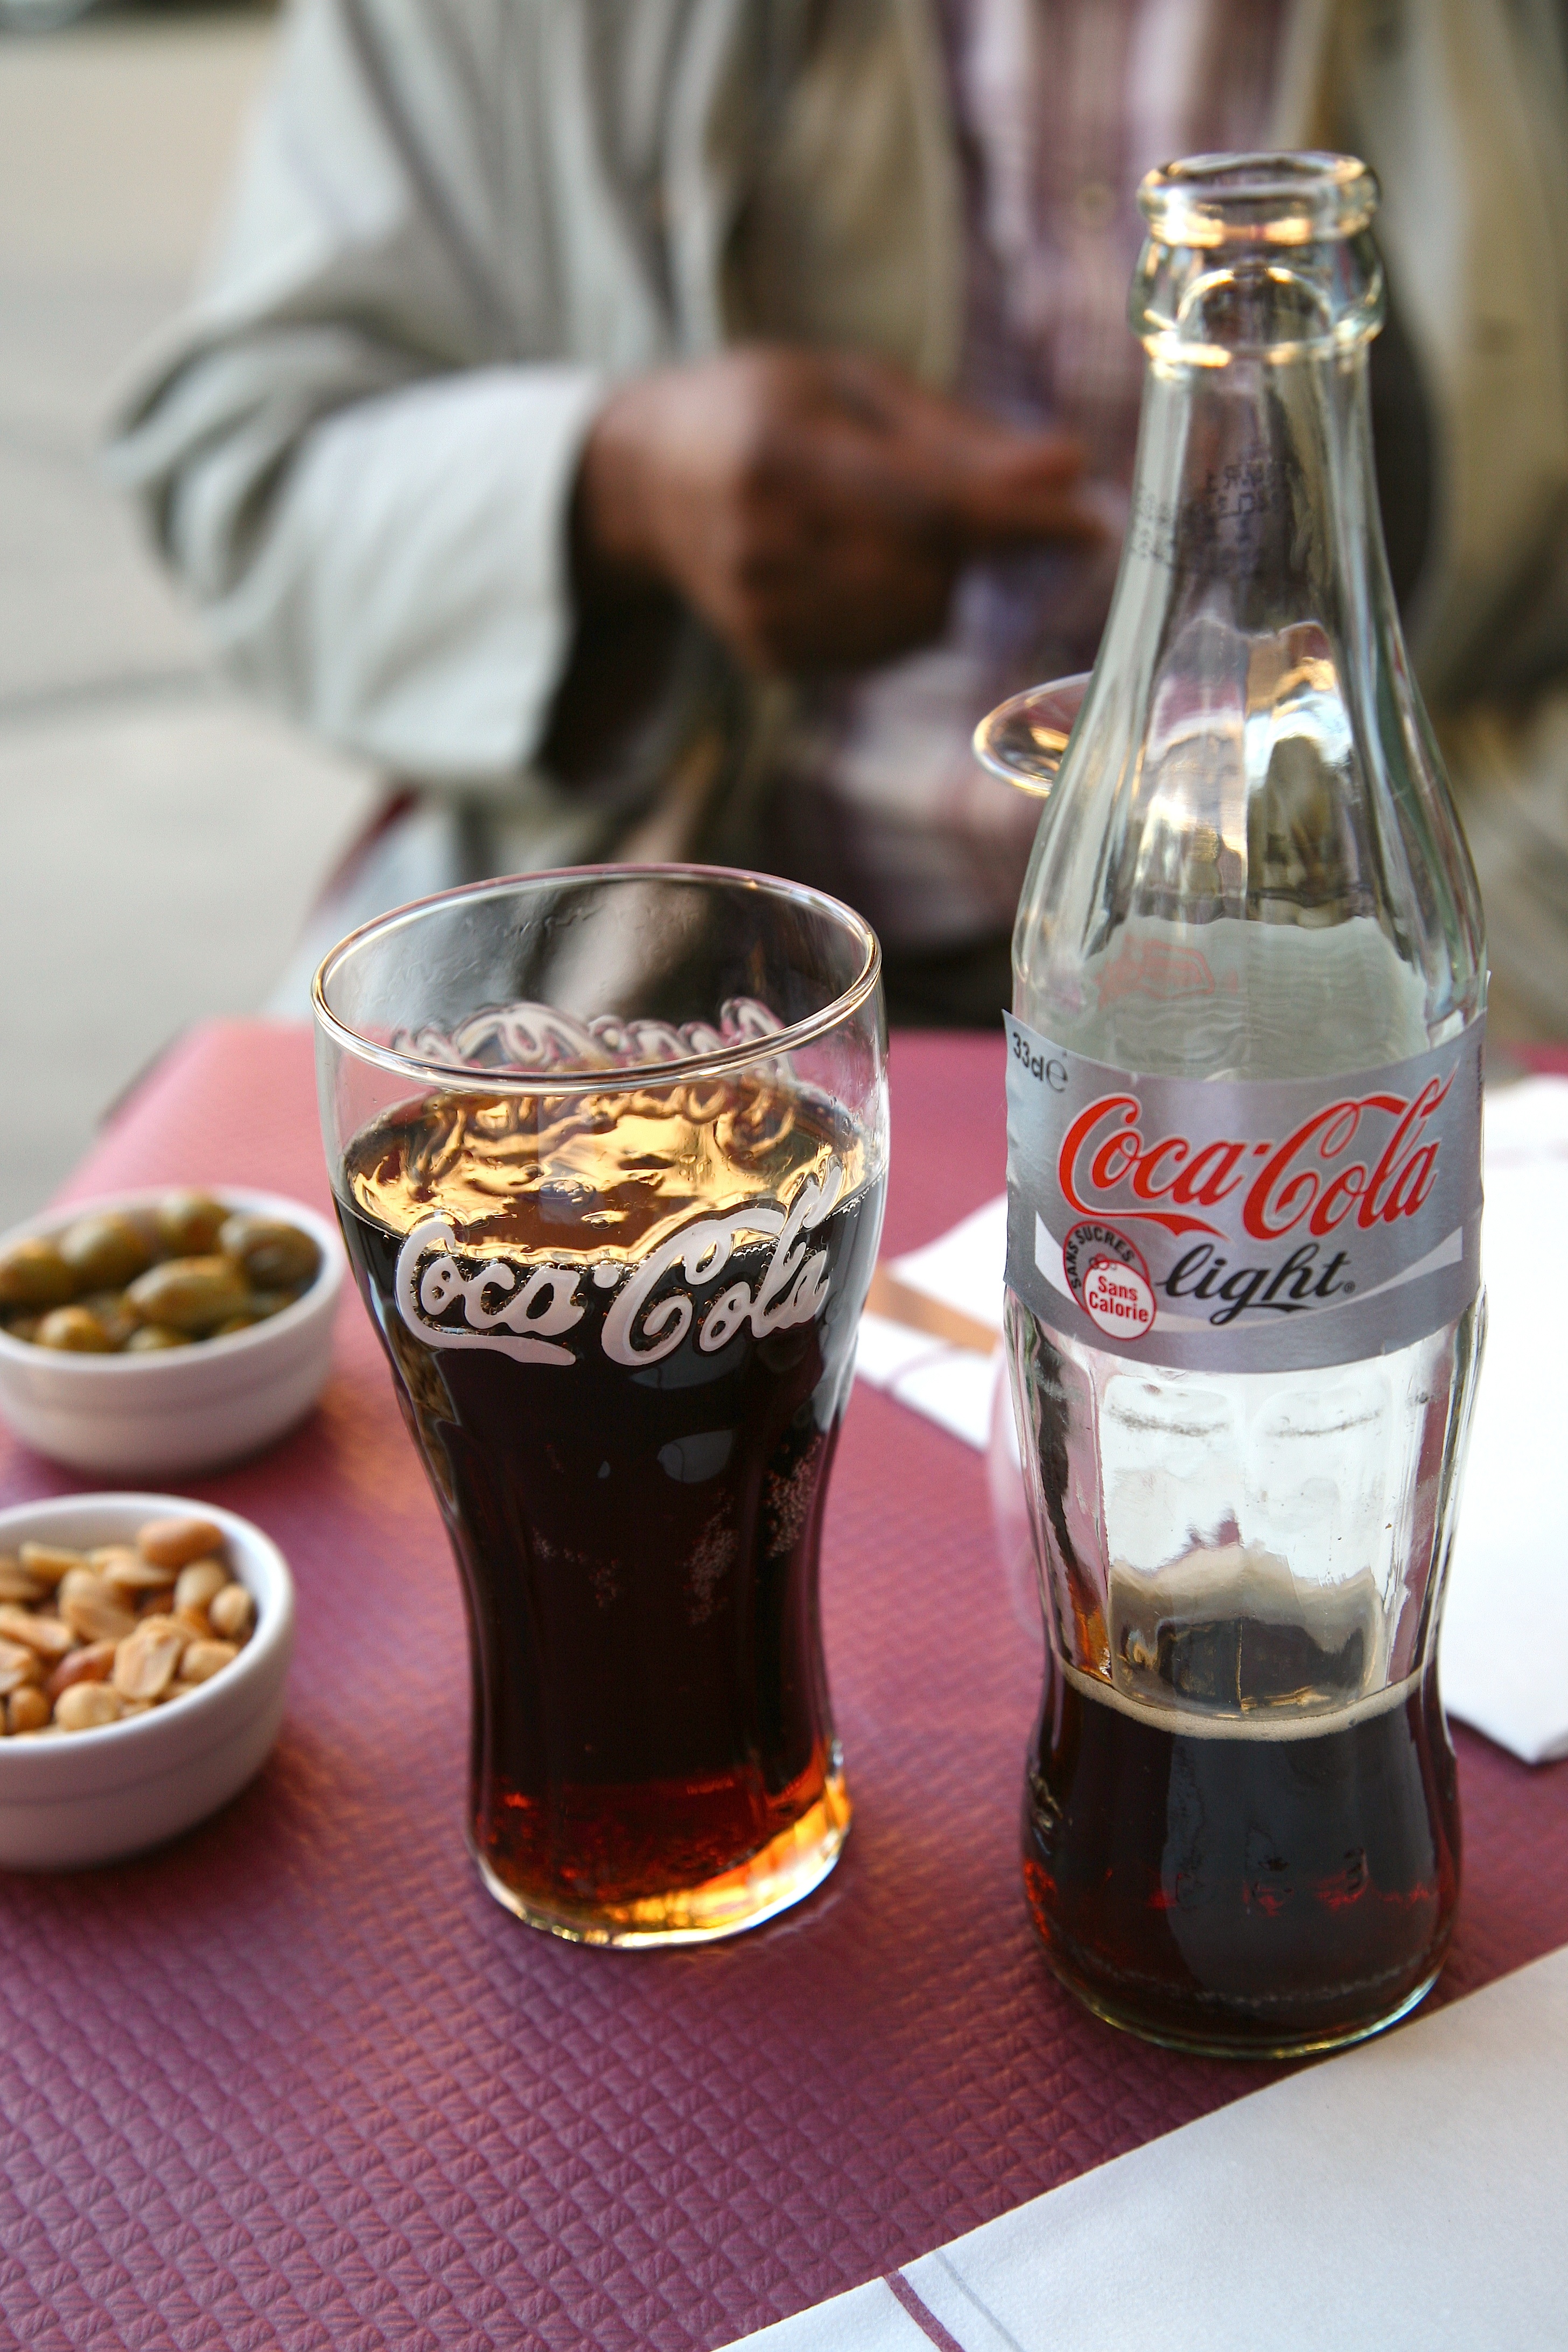
france, coke, cocacola, drink, beer, auvergne, allier, terrasse, pizzeria, moulins, moulinssurallier, soft drink, dietcoke, cocacolalight, doncamillo